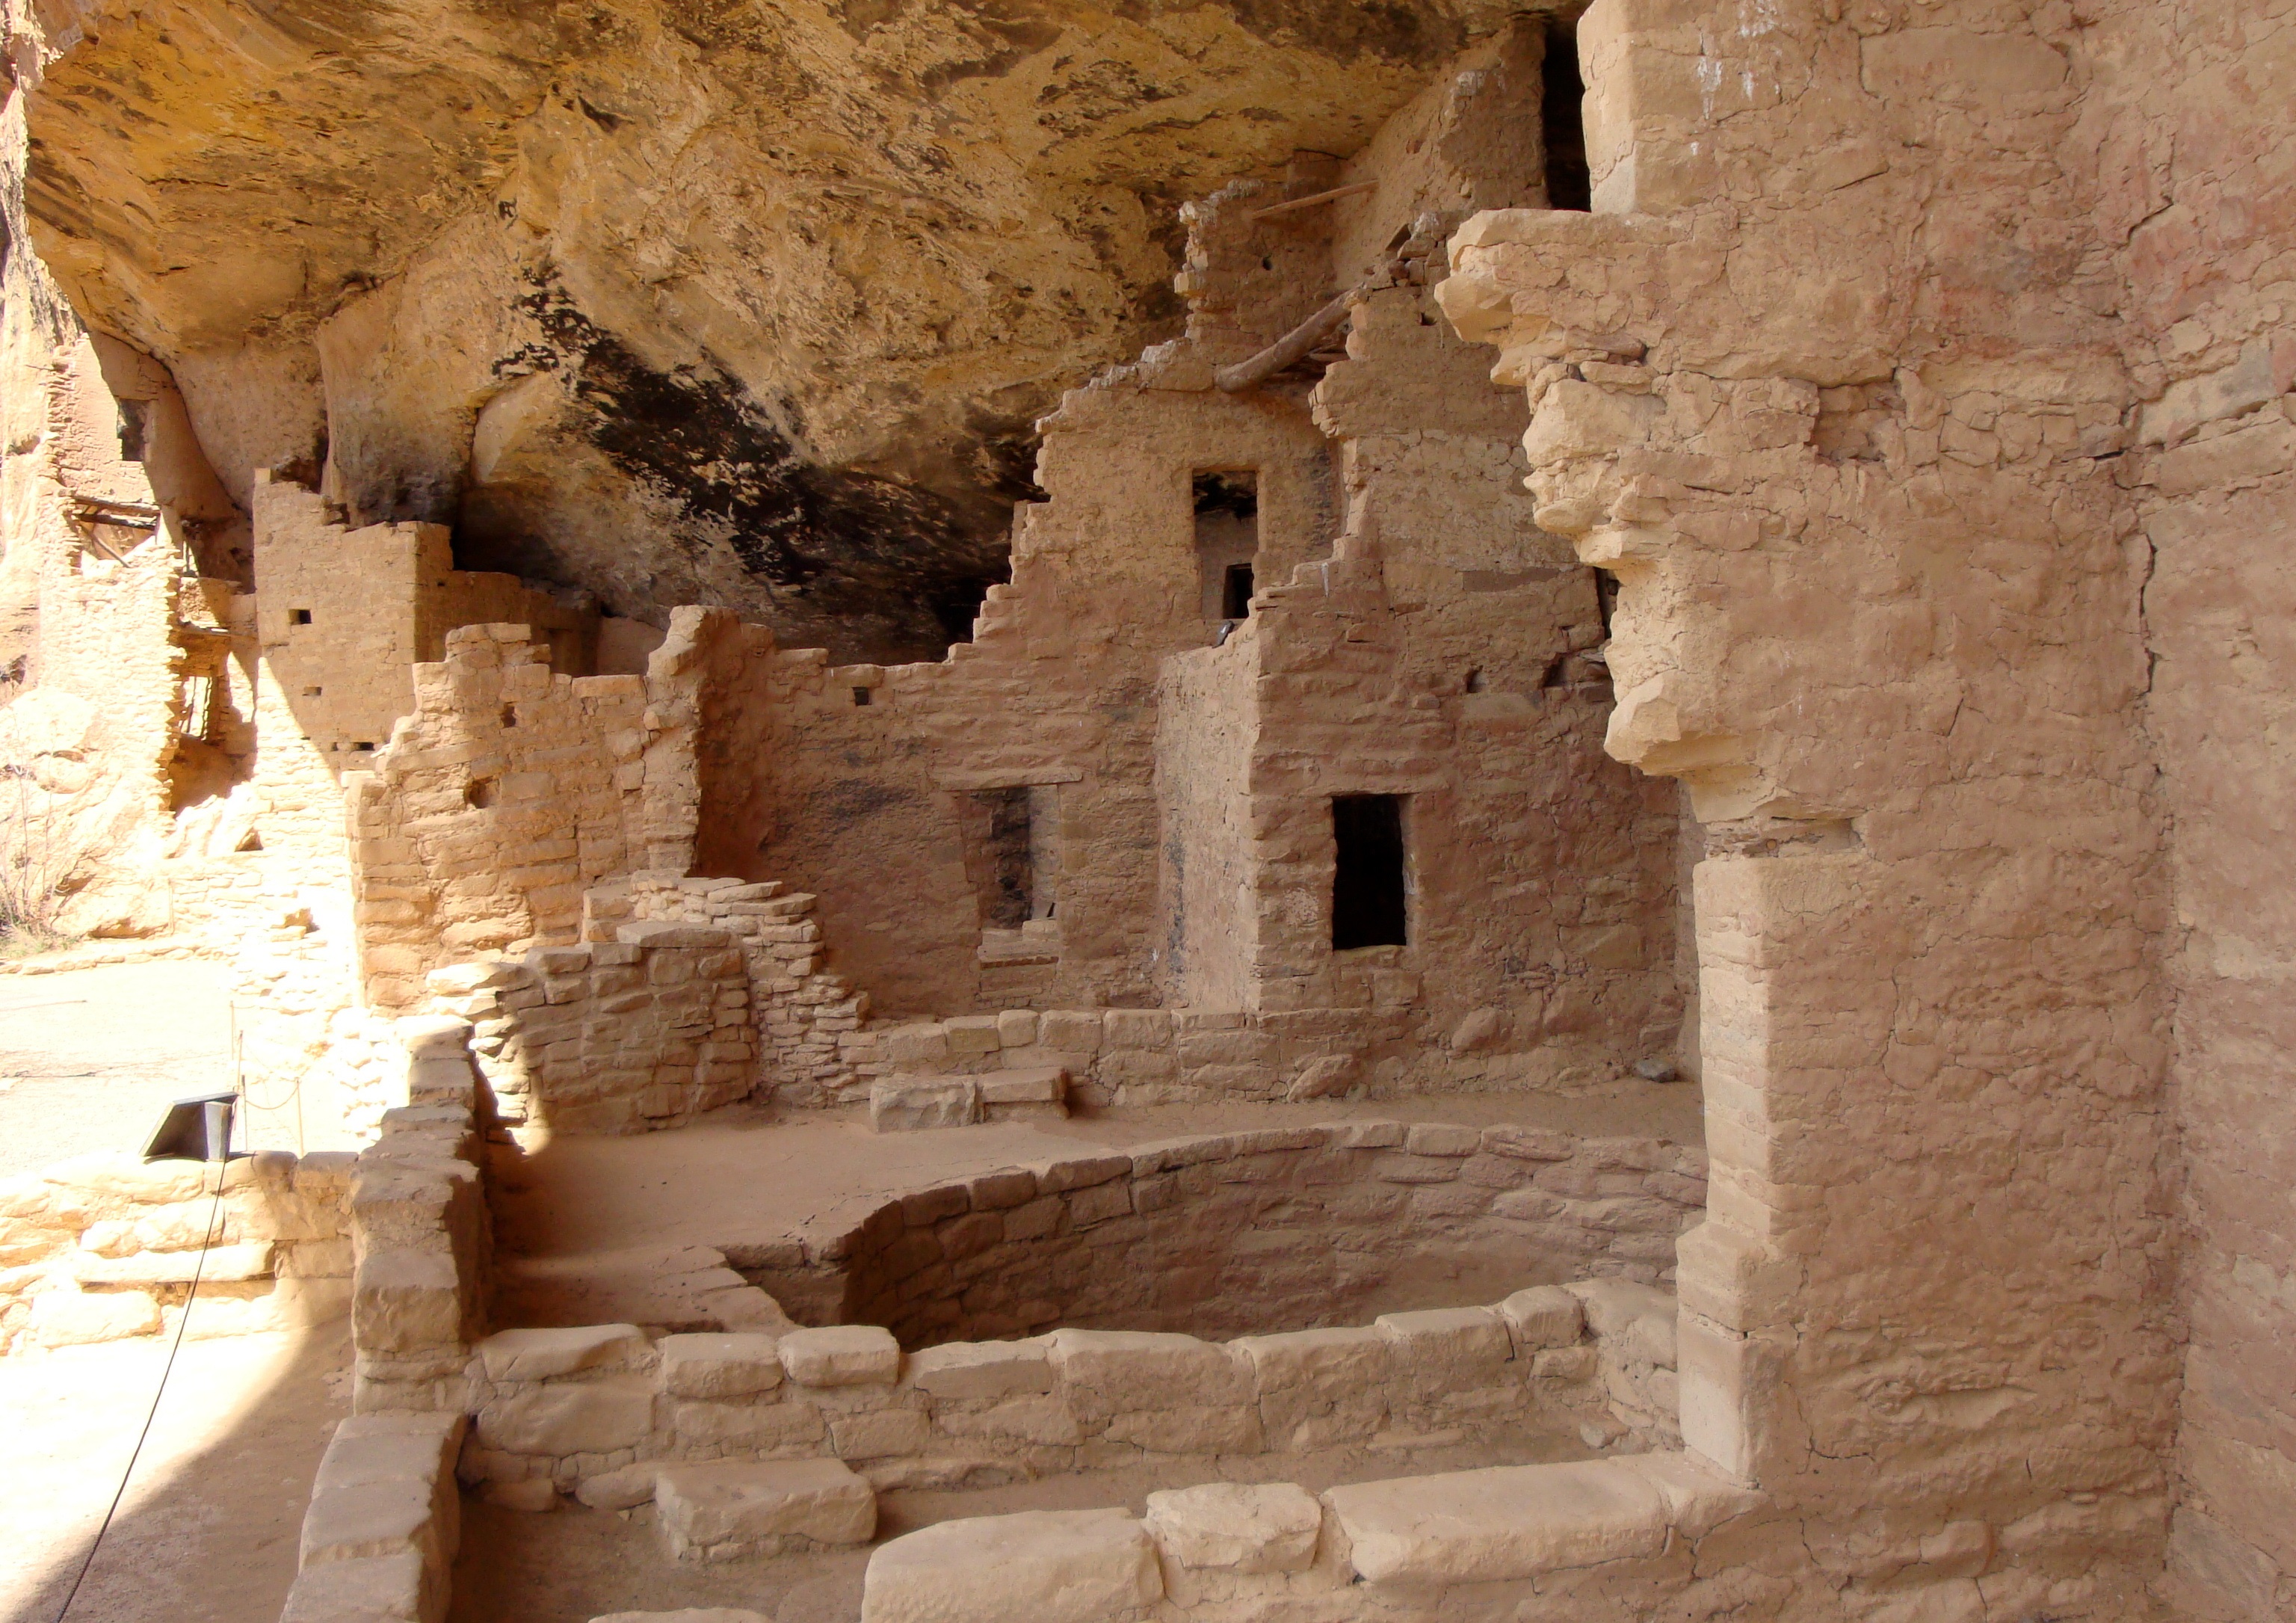
landscape, nature, rock, city, wall, formation, arch, usa, america, rock formation, brick, national park, united states, colorado, pueblo, temple, ruins, cabins, history, wadi, anasazi, archaeological site, cliff dwelling, mesa verde, ancient history, egyptian temple, abandoned city, earthen huts